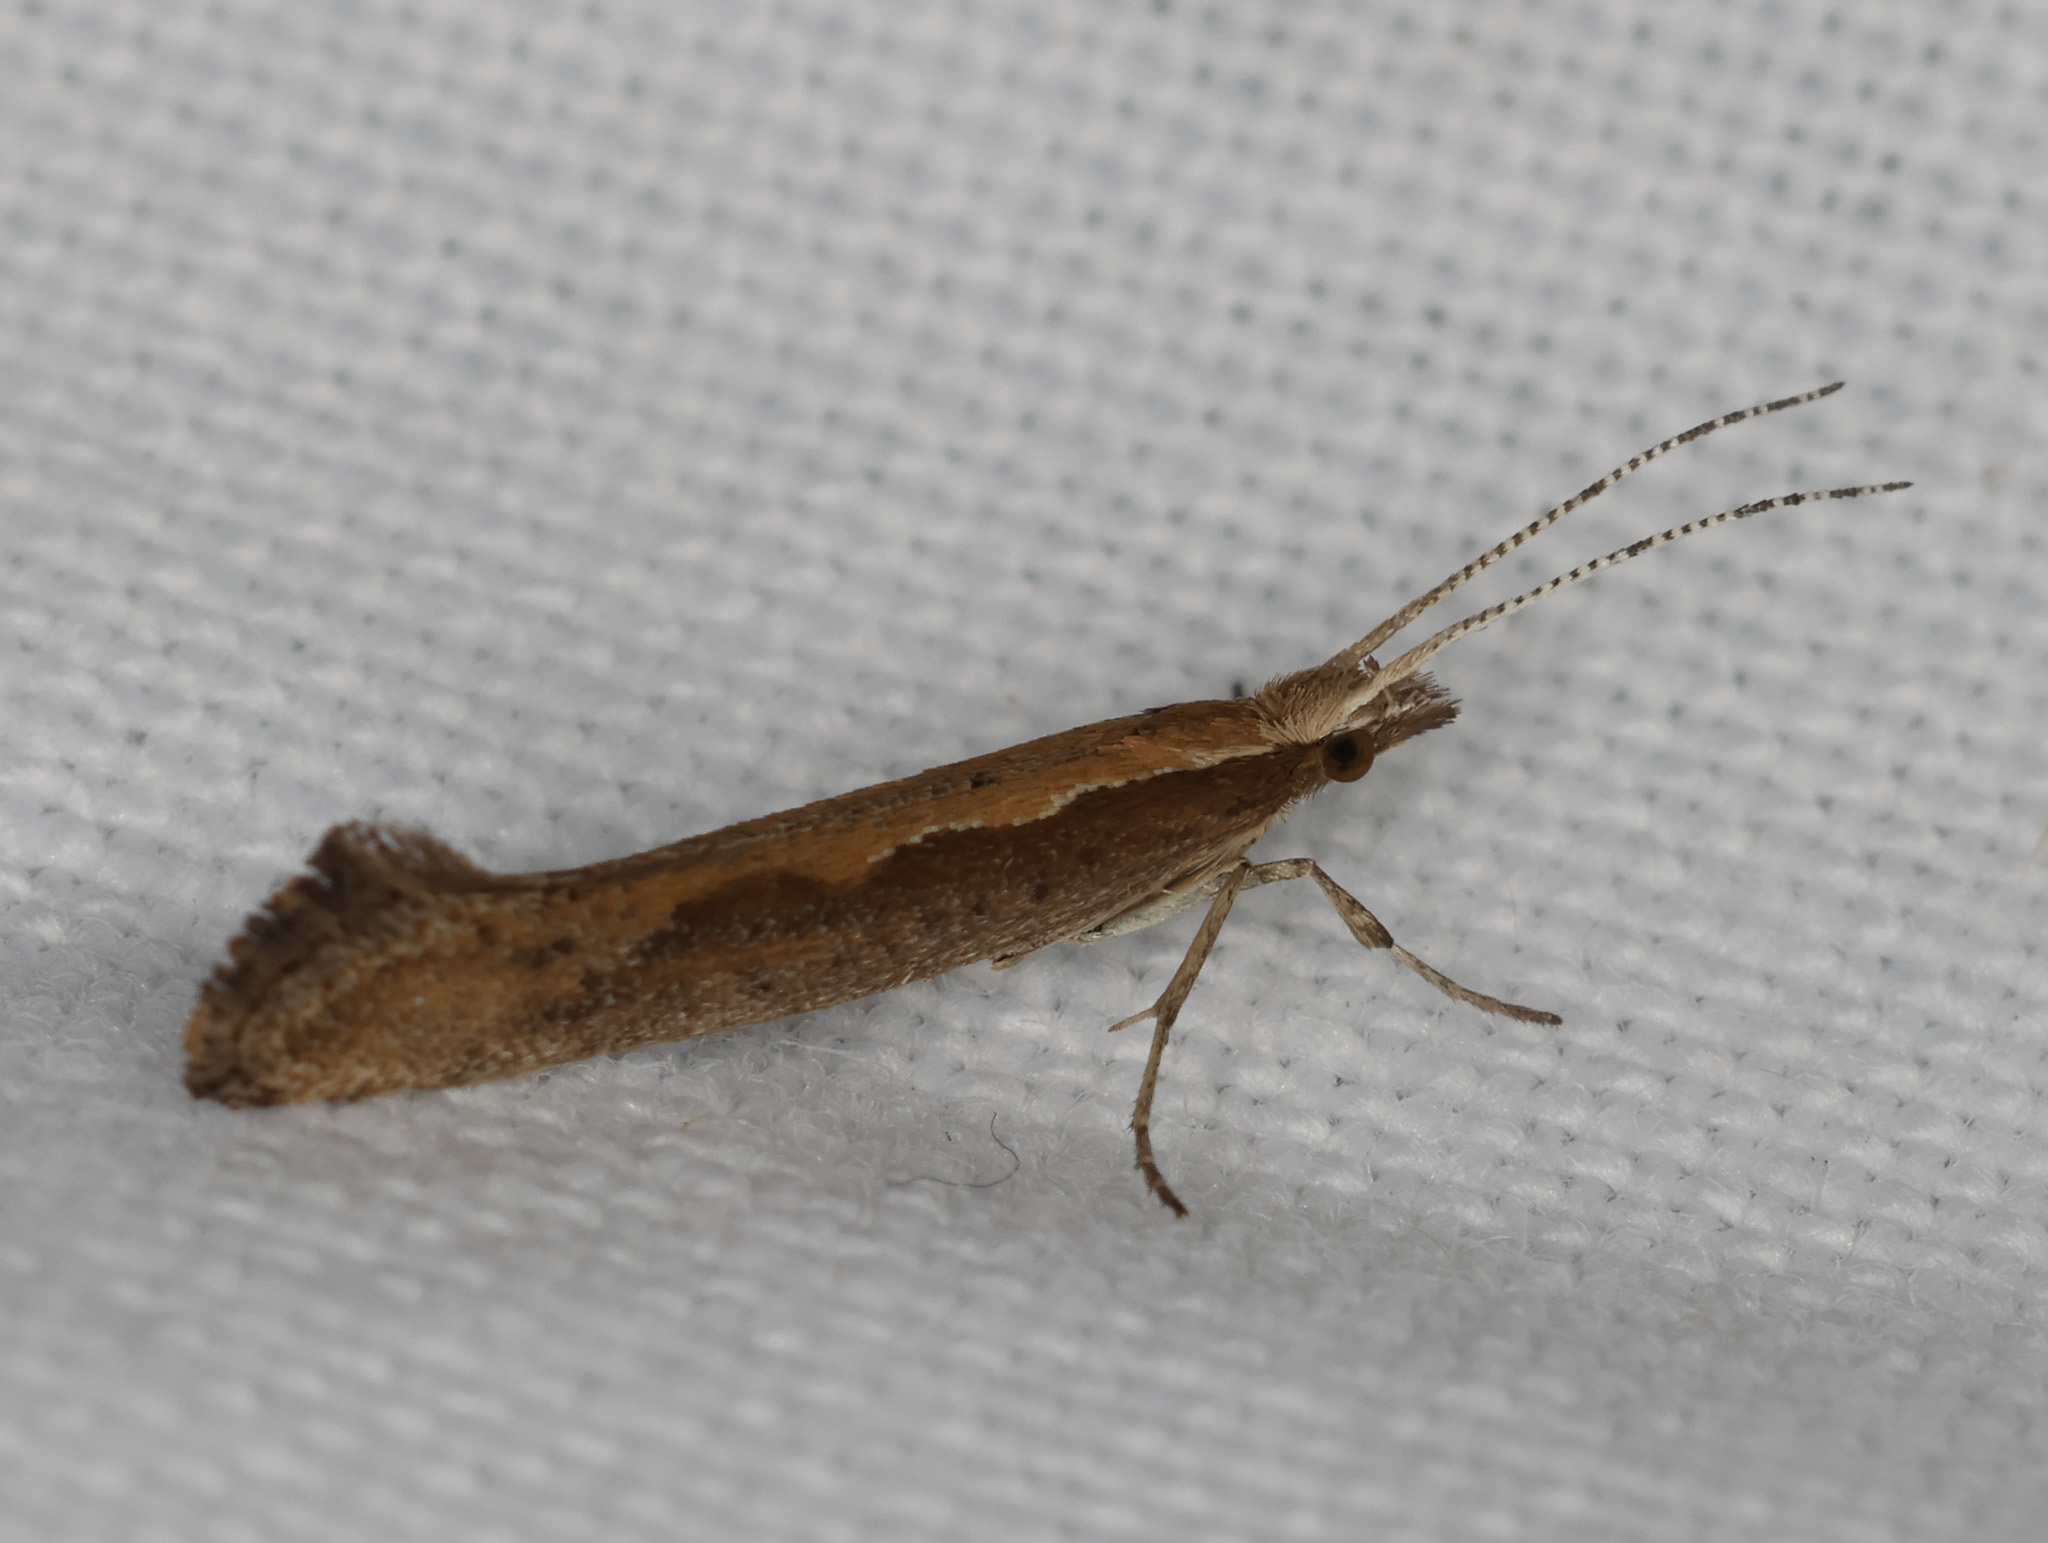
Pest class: diamondback_moth